Intentona de Yauco

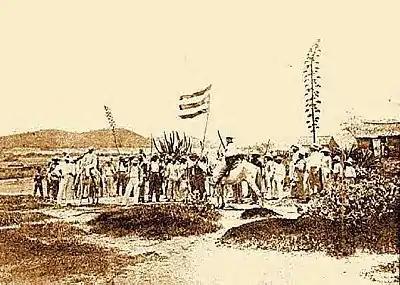
Flag flown by Fidel Vélez and his men during the "Intentona de Yauco" revolt

Fidel Vélez, one of the separatist leaders, found out that the Spanish authorities knew about their plans and quickly met with Mattei Lluberas and the other leaders. Fearing pending arrest, he demanded that the insurrection start immediately rather than in December. The other leaders feared that such a hasty action would lead to the same disastrous results as had occurred during "El Grito de Lares."